South African energy crisis

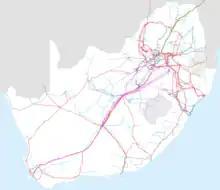
Power transmission grid of South Africa in 2022. Pink: 765 kV; Red: 400 kV; Brown: 533 kV HVDC power line from Cahora Bassa, Blue: less than 300 kV

Fifteen power stations were commissioned between 1961 and 1996, adding a combined 35,804 MW of capacity. In the 21st century, only 9,564 MW of capacity has been added from the currently constructing power stations Medupi and Kusile. Many Eskom power stations are almost 50 years old and near decommissioning. Following the first period of load shedding in 2007 to 2008 Eskom commissioned the construction of the Medupi and Kusile coal fired power plants to expand energy production by 25%. The construction of these plants encountered numerous technical problems and cost overruns whilst the existing fleet of power plants were not replaced and continued to operate past their operational lifespan.